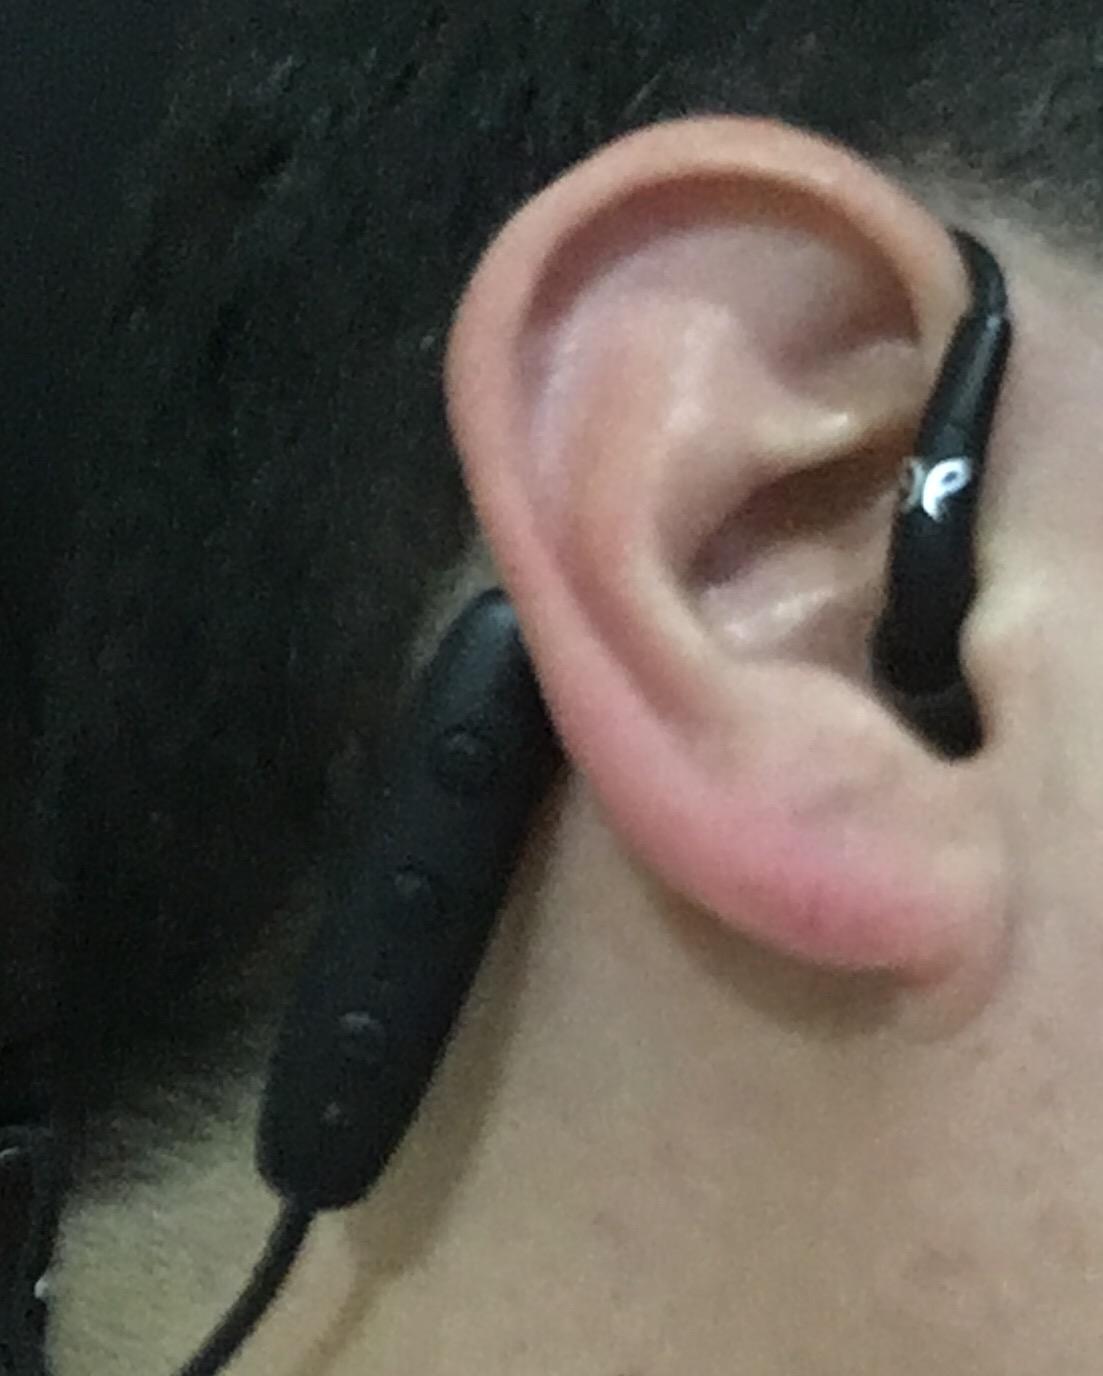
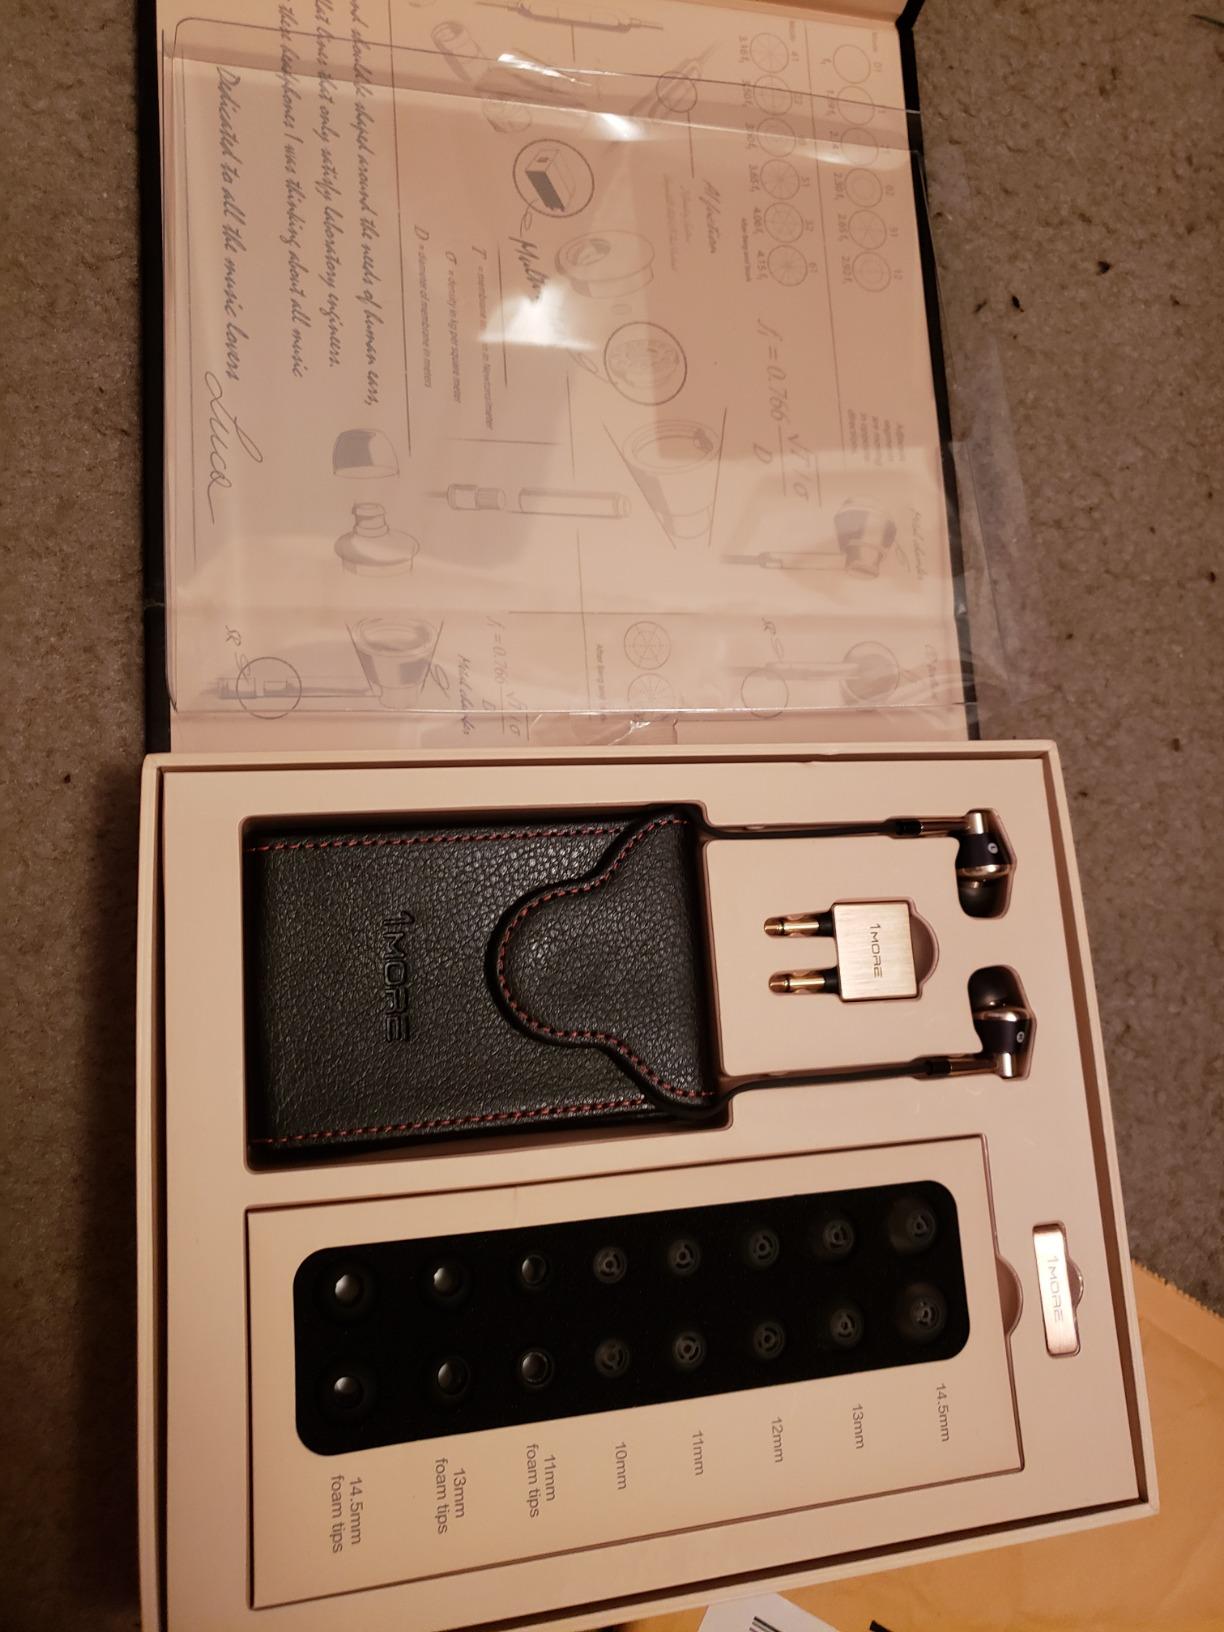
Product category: headphones
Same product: no